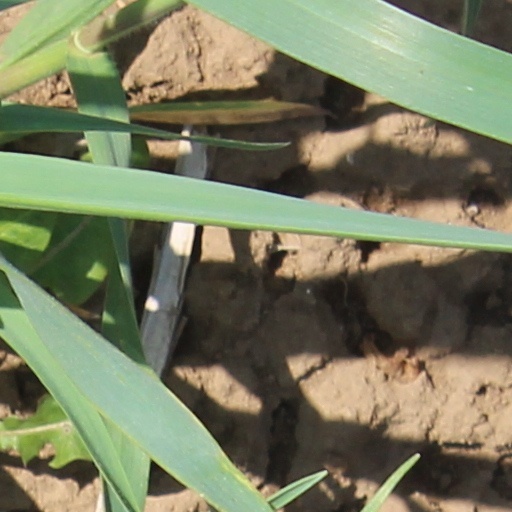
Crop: wheat